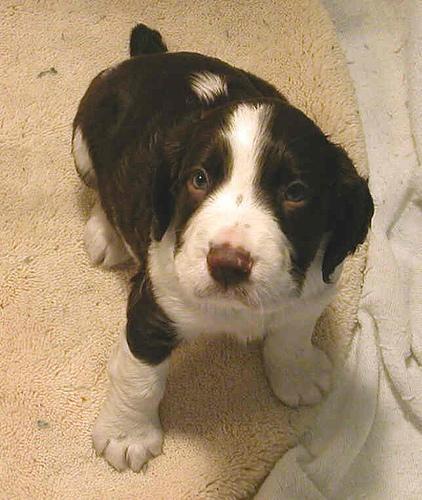
English_springer